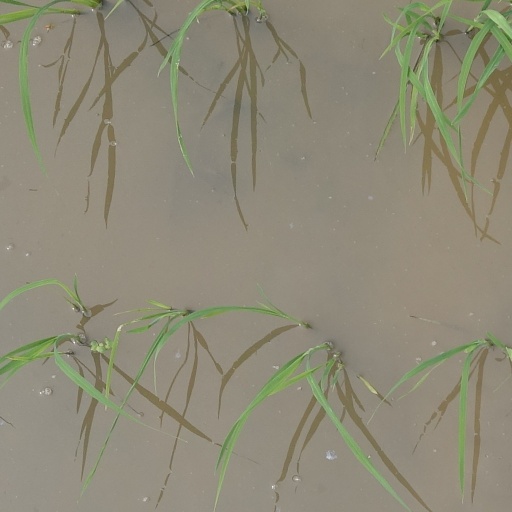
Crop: rice